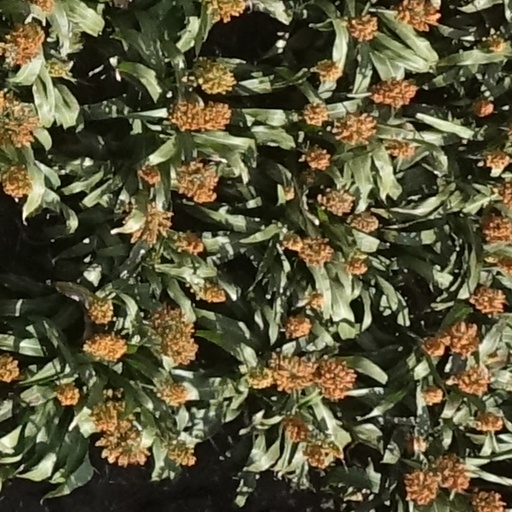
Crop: sorghum